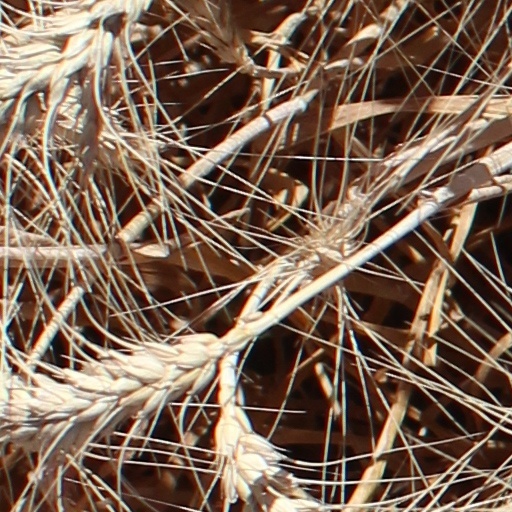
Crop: wheat